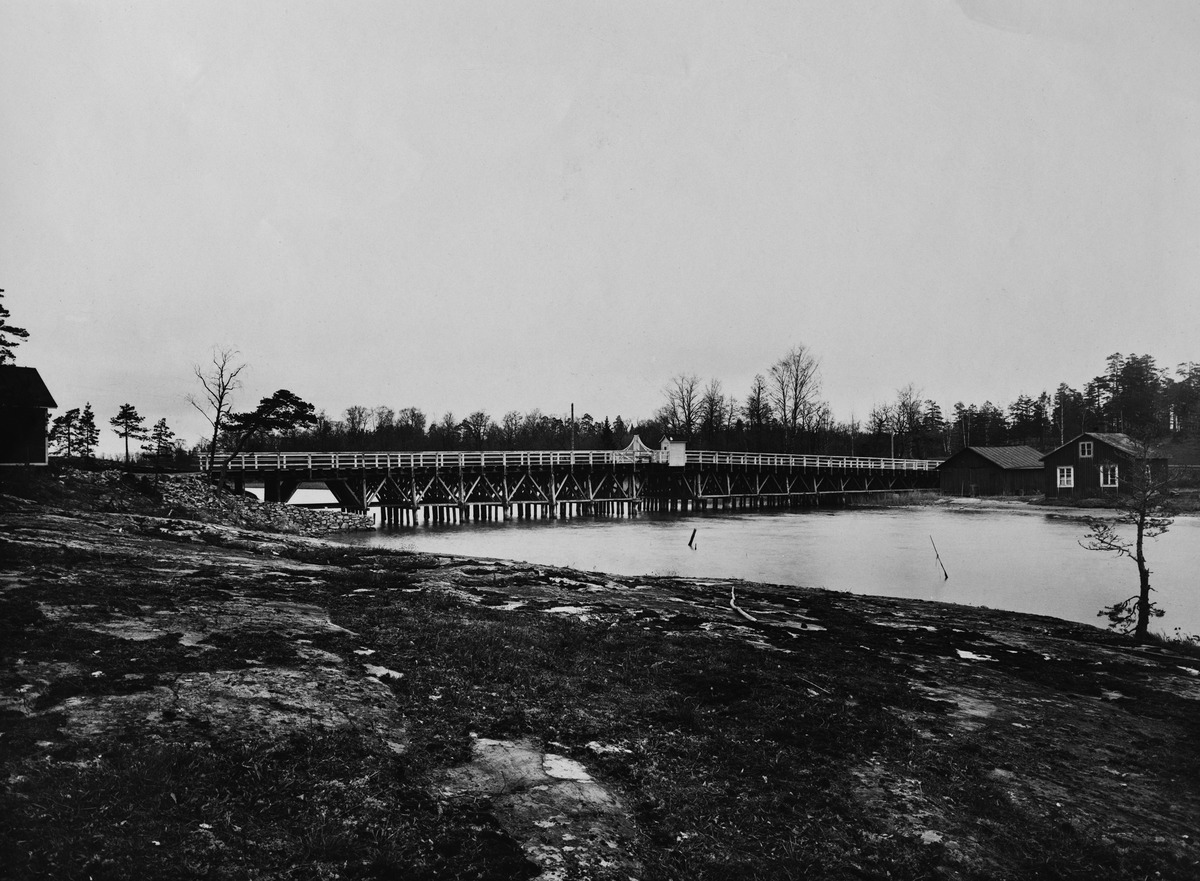
Kulosaaren ja Herttoniemen välinen silta, valmistui 1916
sisällön kuvaus: Kulosaaren ja Herttoniemen välinen silta, valmistui 1916. mustavalkoinen
Ajankohta: kuvausaika 1910 -luku, loppupuoli
Paikka: Suomi, Uusimaa, Helsinki, Kulosaari Helsinki, Helsinki
Aiheet: sillat, portit, puurakenteet, puurakennukset, liikennevalvonta, rannat, vesialueet, asuinrakennukset, venevajat, pengerrykset, maanrakennus